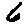
Label: 6